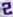
Number: 2